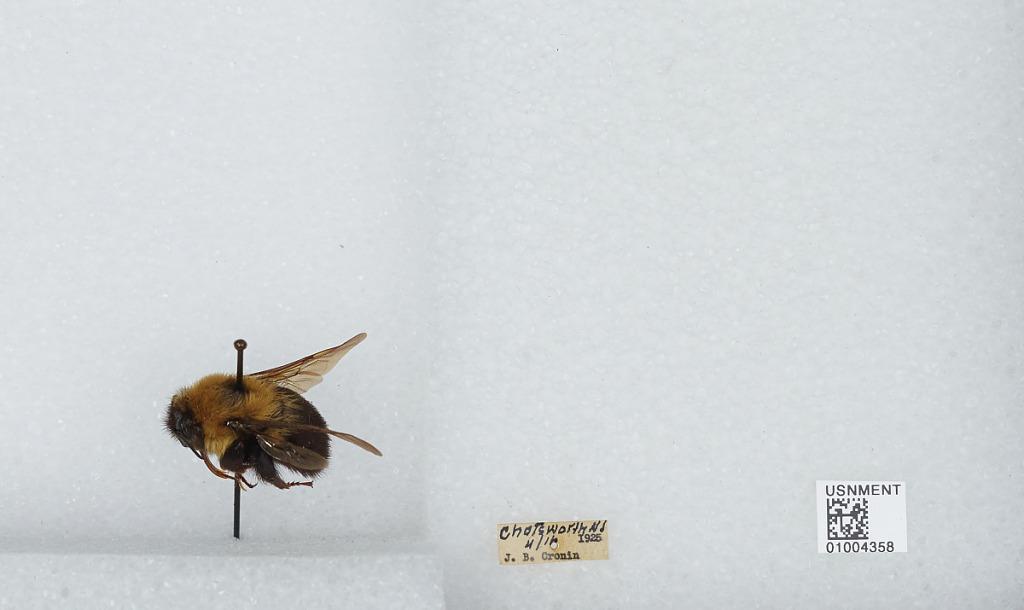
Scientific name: Bombus (Pyrobombus) bimaculatus Cresson
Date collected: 1925-4-16
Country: United States
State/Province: New Jersey
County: Burlington
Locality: Chatsworth
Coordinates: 39.8175, -74.535